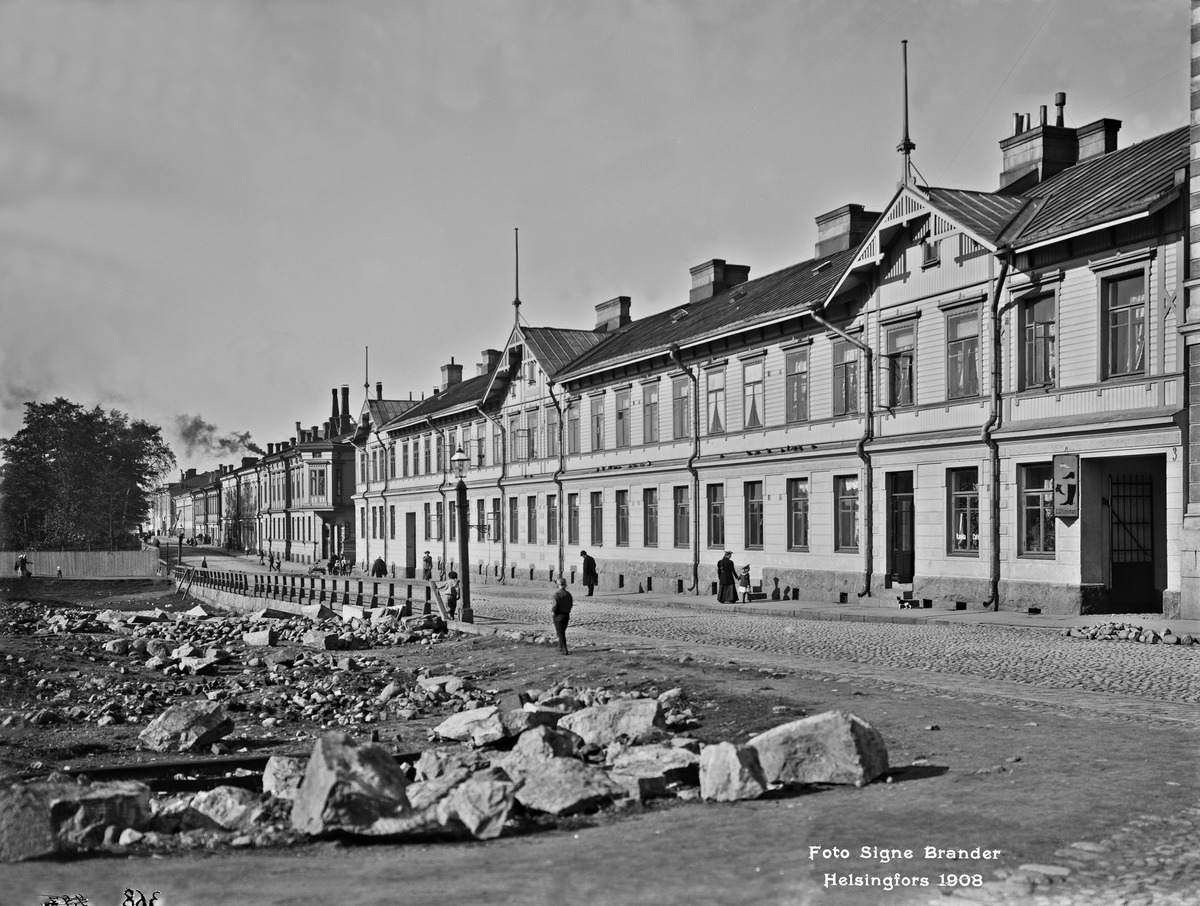
Sepänkatu 3, 5, 7, 9, 11, 13
sisällön kuvaus: Sepänkatu 3, 5, 7, 9, 11, 13. mustavalkoinen
Kuvaaja: Brander, Signe, valokuvaaja
Ajankohta: kuvausaika 1908
Paikka: Suomi, Uusimaa, Helsinki, Punavuori Helsinki, Sepänkatu 3-5, 7, 9, 11, 13
Aiheet: puurakennukset, rakentamattomat alueet, kahvilat, kissa